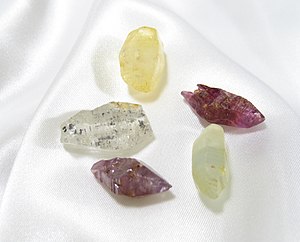
Safir / Særlige egenskaber
Uslebne safirer.
En safir er et mineral, der ofte anvendes som smykkesten. En safir er en gennemsigtig ikke-rød varietet af mineralet korund, som er en aluminiumoxid. Rødt korund kaldes rubin. Blå er den kostbareste farve safirer, men de findes naturligt i mange farvevarianter. Spormængder af grundstofferne jern, titan og krom giver blå, hvide, gule, pink, lilla, orange og grønne farver.